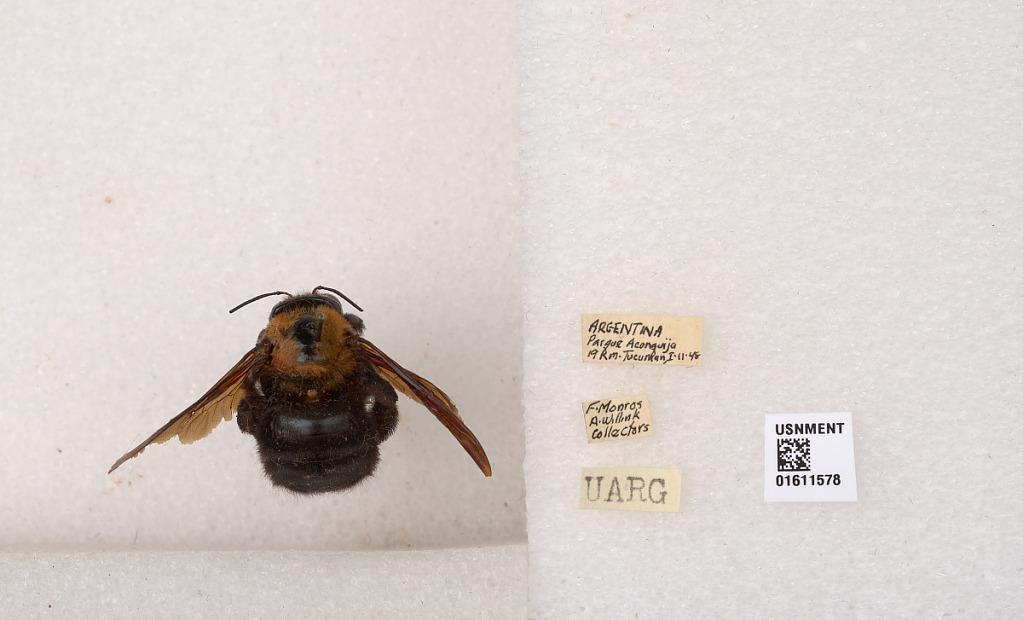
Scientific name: Xylocopa (Neoxylocopa) eximia Pérez
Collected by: J. Clarke
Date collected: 1948-2-1
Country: Argentina
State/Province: Tucuman
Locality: Parque Aconquija, 19 km. Tucuman